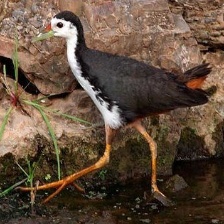
Species: WHITE BREASTED WATERHEN
Scientific name: AMAURORNIS PHOENICURUS
ImageNet parent category: european_gallinule